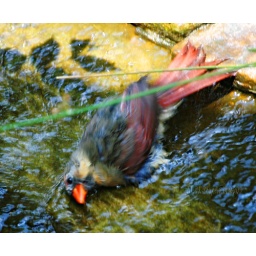
Female Cardinal taking a bath in the waterfall stream of my fish pool.